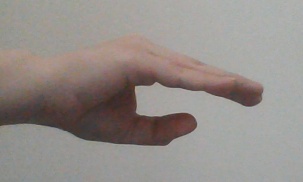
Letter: jeem